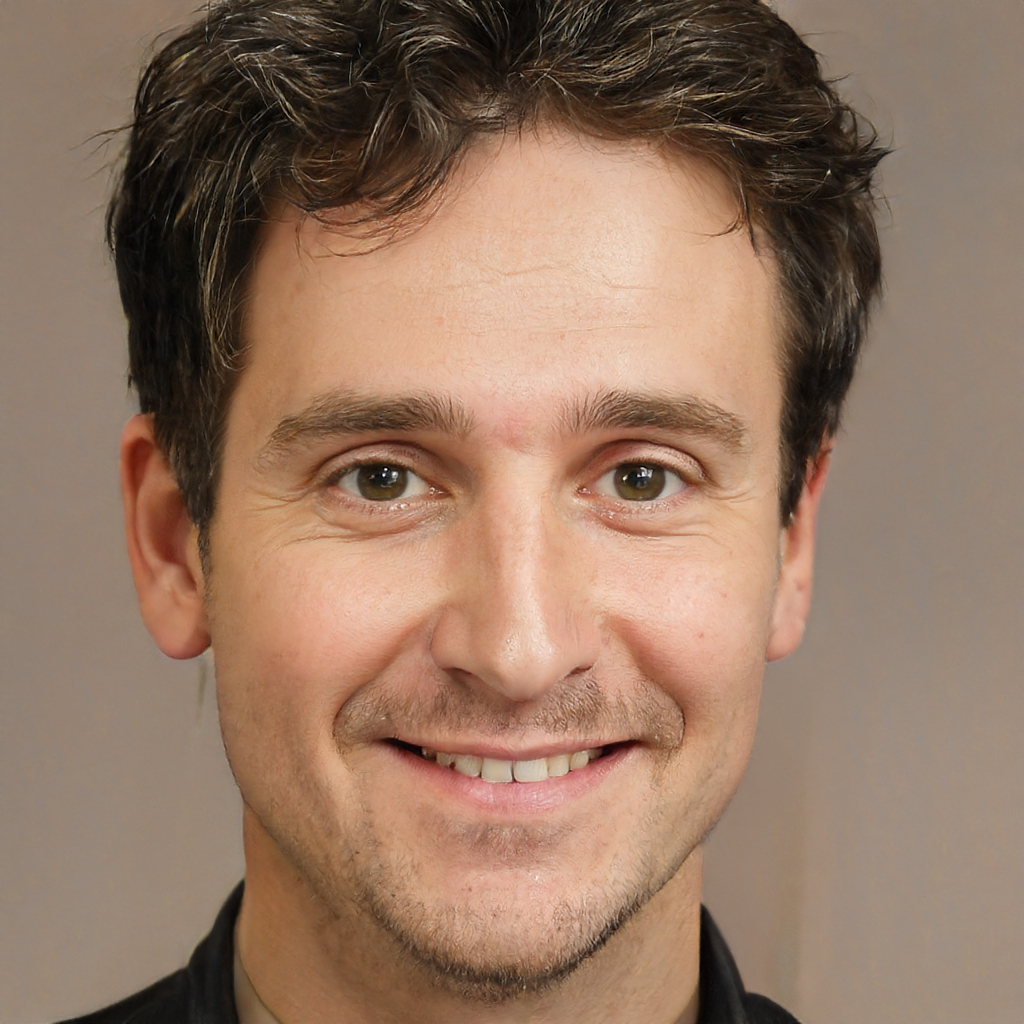
Label: Colored